Hunter Museum of American Art

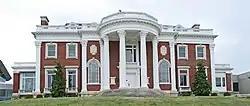
The Faxon-Thomas Mansion, the original section of the museum

The Hunter Museum of American Art is an art museum in Chattanooga, Tennessee. The museum's collections include works representing the Hudson River School, 19th century genre painting, American Impressionism, the Ashcan School, early modernism, regionalism, and post-World War II modern and contemporary art.